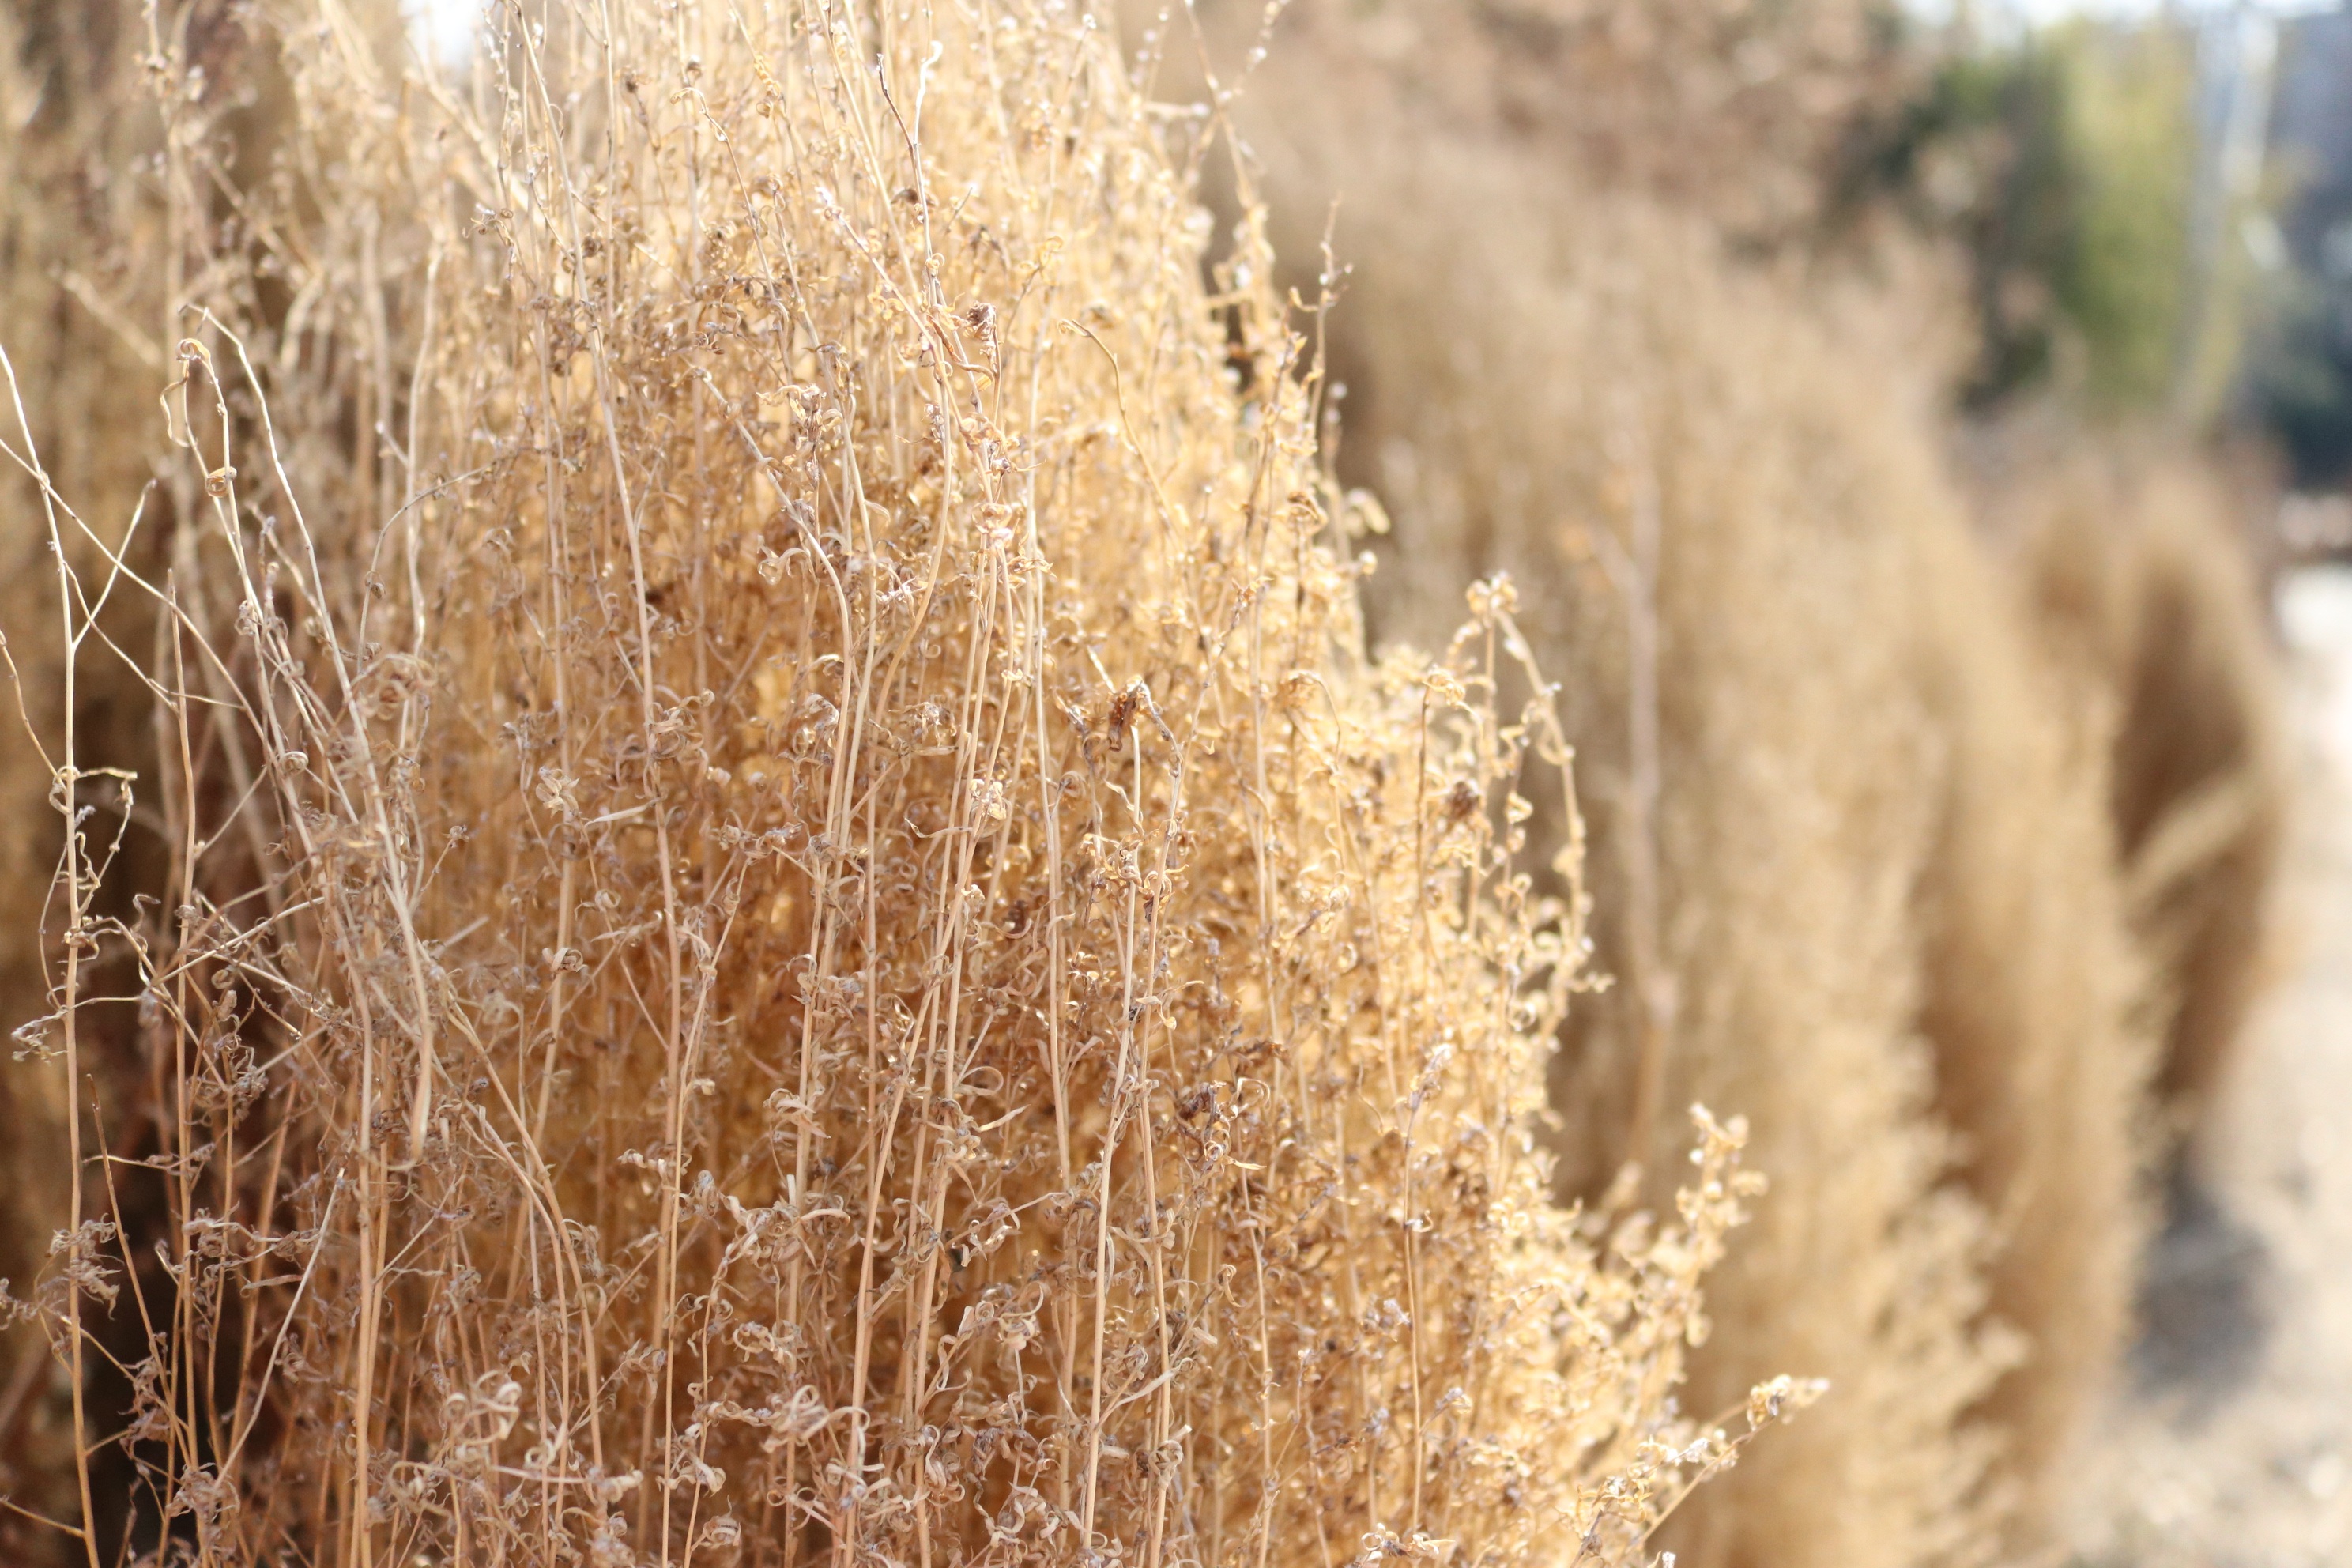
agriculture, field, straw, plant, grass family, crop, grass, soil, food, close up, land plant, wheat, flowering plant, hay